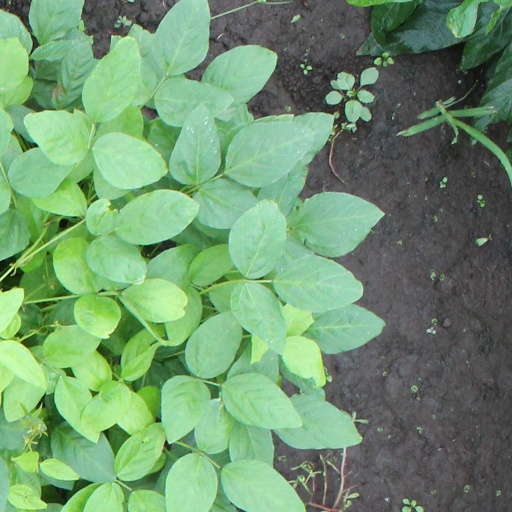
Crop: soybean